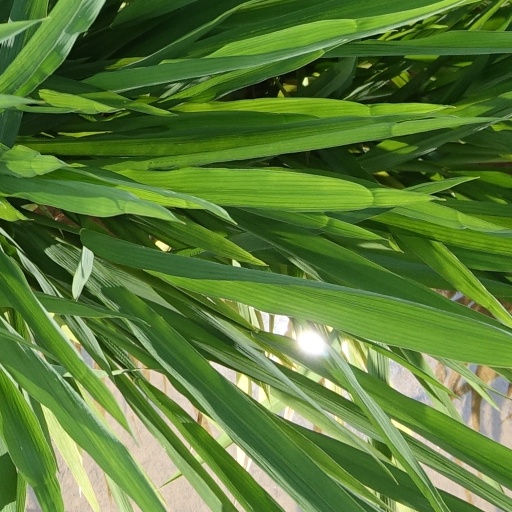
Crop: rice